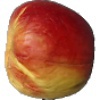
Label: red_yellow_apple